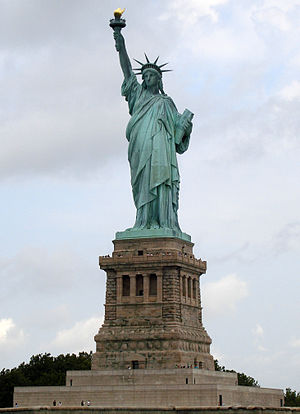
Amerikansk exceptionalisme
Den tyske professor Sieglinde Lemke argumenterer for, at Frihedsgudinden "symboliserer den forkyndende mission som den naturlige forlængelse af USAs fornemmelse af sig selv som en enestående nation."[1] Således er idéen om USA's transformative potentiale for de øvrige nationer i verden indmejslet i skulpturen i følge Lemke.
Amerikansk exceptionalisme er en ideologi, der ser USA som et unikt land med hensyn til dens idealer om demokrati og personlig frihed.